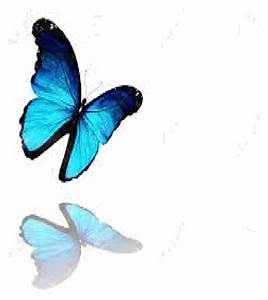
Label: farfalla